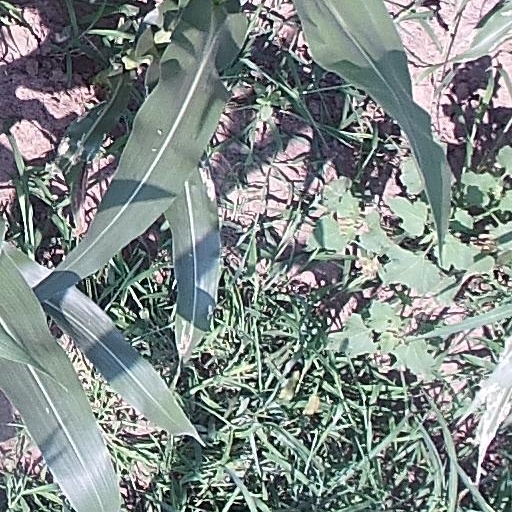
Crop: maize; corn